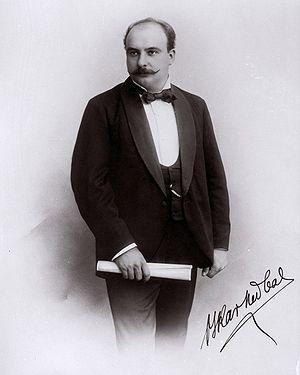
Oskar Nedbal est un chef d'orchestre, altiste et compositeur tchécoslovaque, né à Tábor en royaume de Bohême, le 26 mars 1874 et mort à Zagreb le 24 décembre 1930.